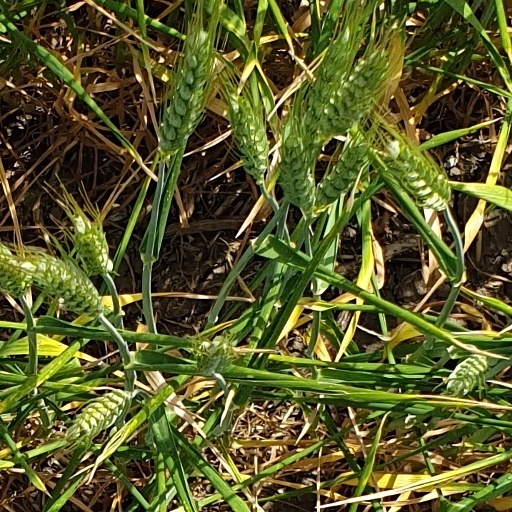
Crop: wheat